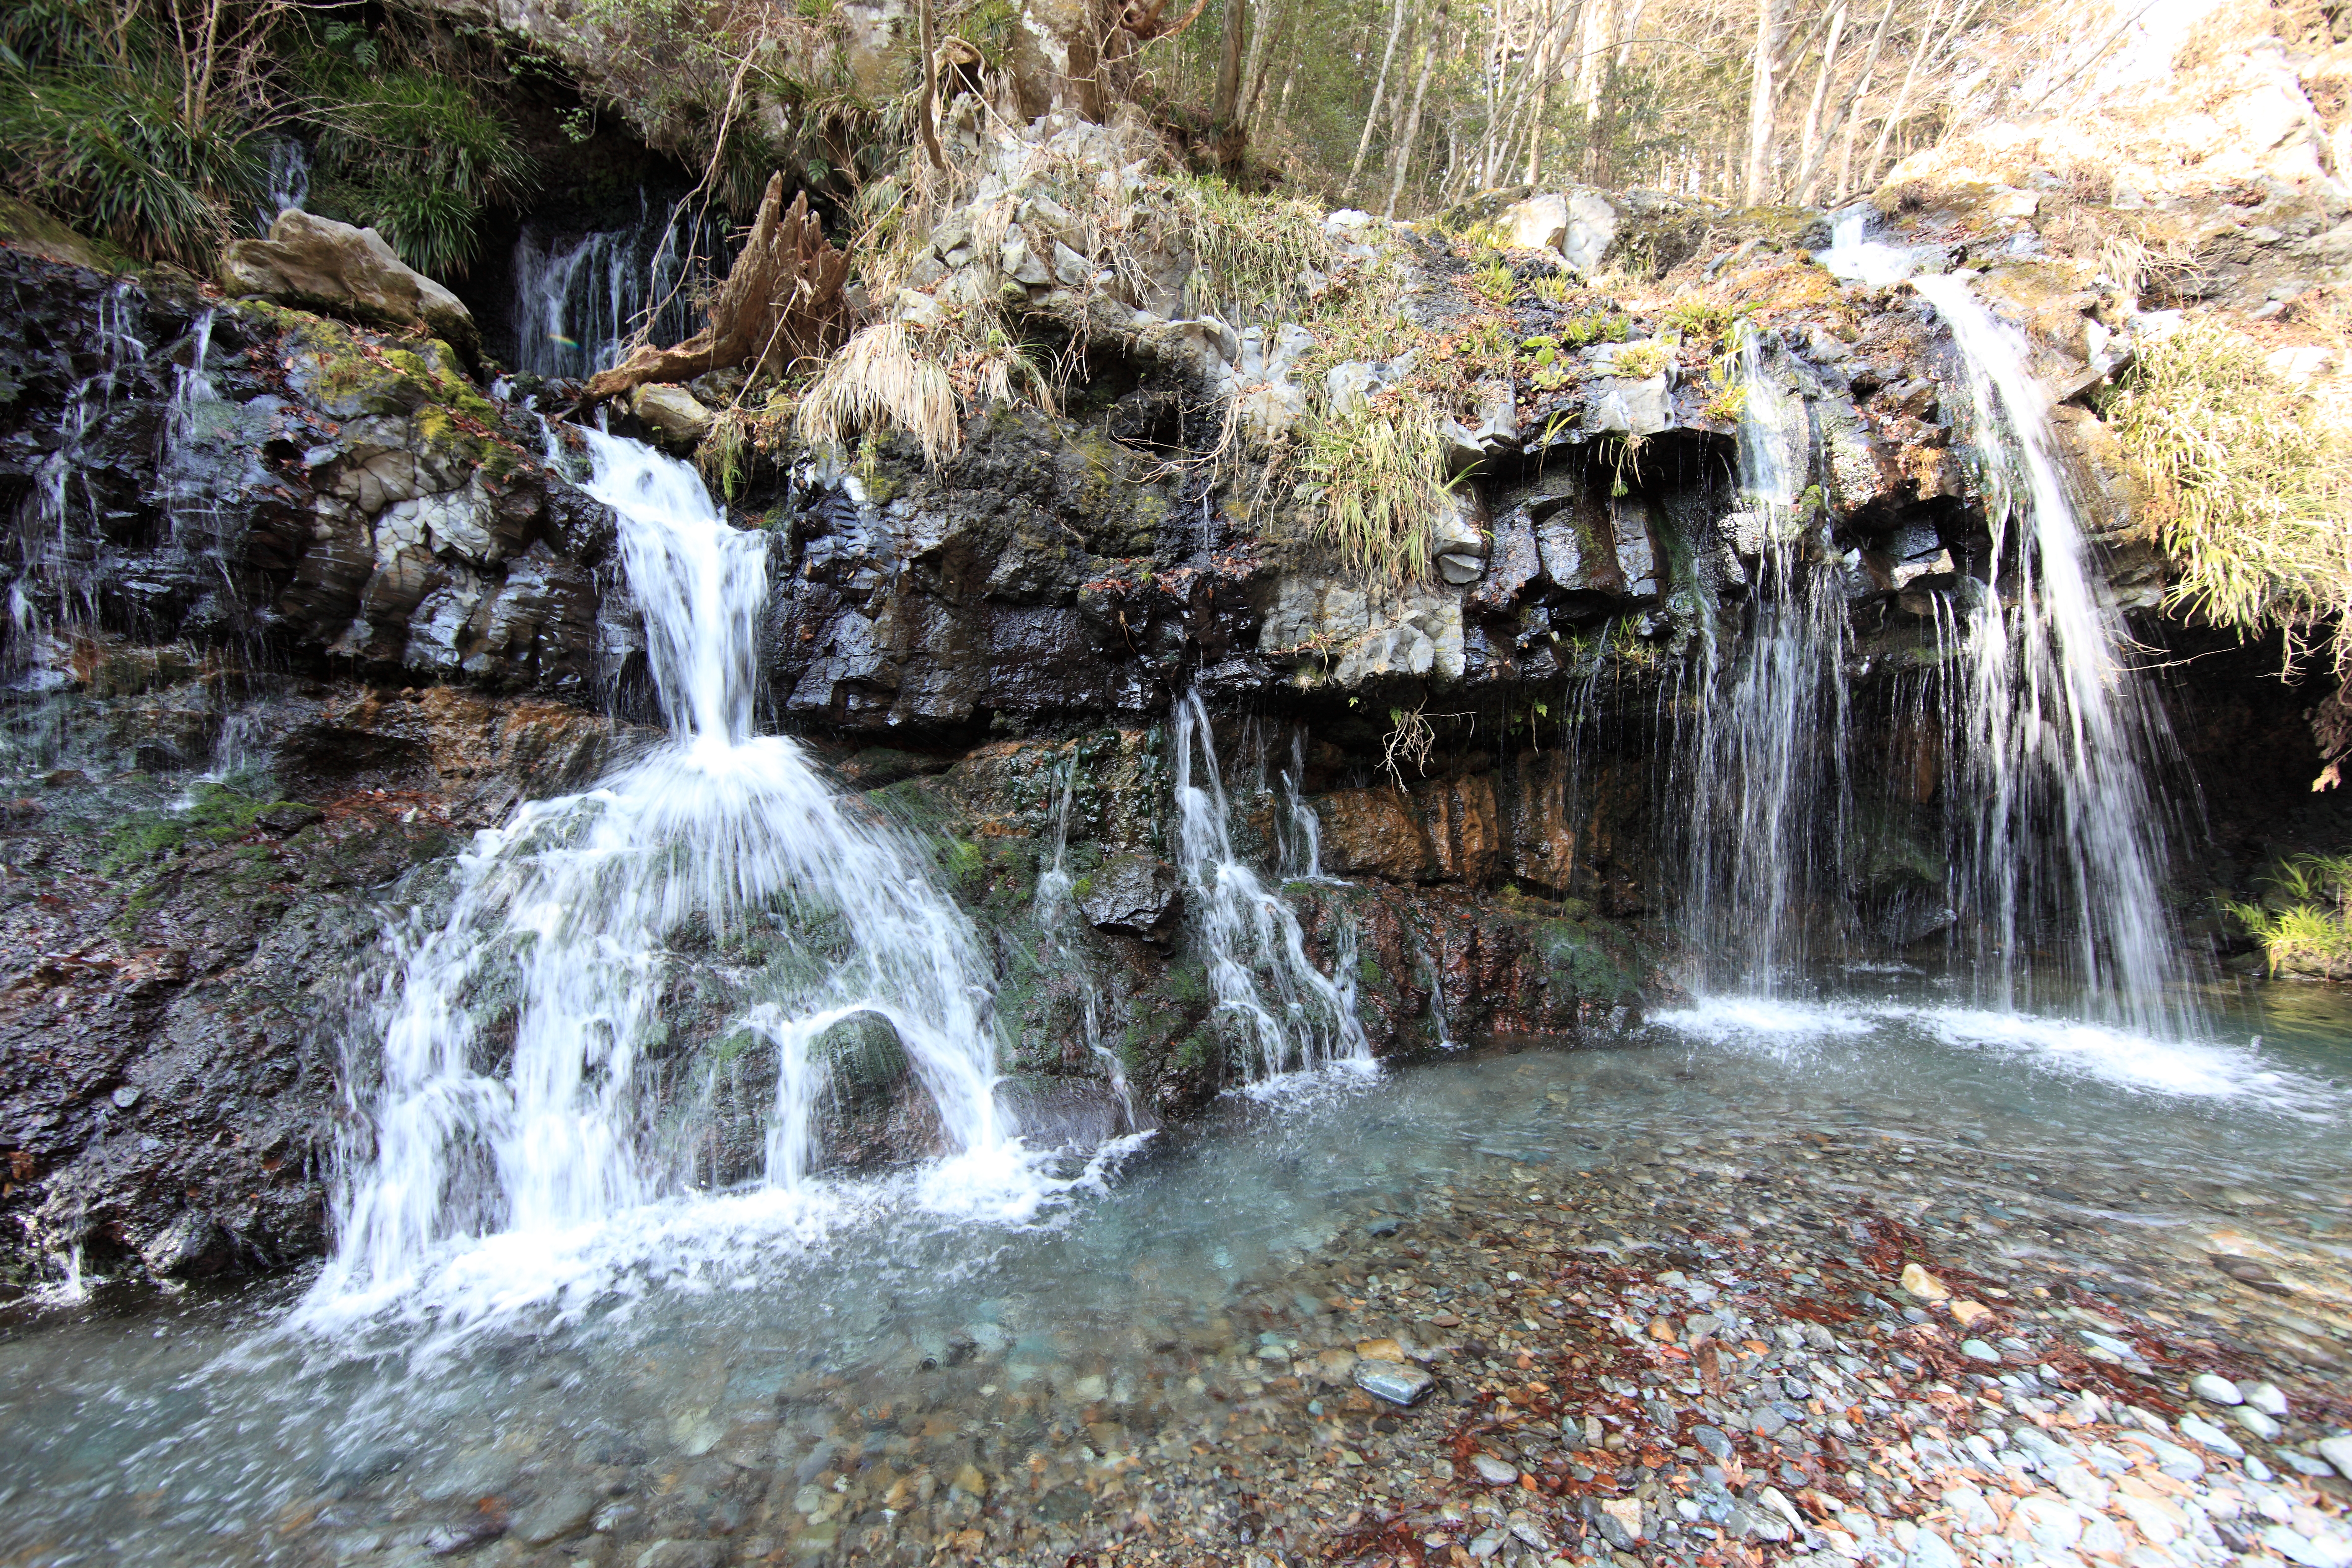
water, waterfall, formation, stream, high, body of water, 5d, wasserfall, hires, markii, water feature, watercourse, hi, res, resolution